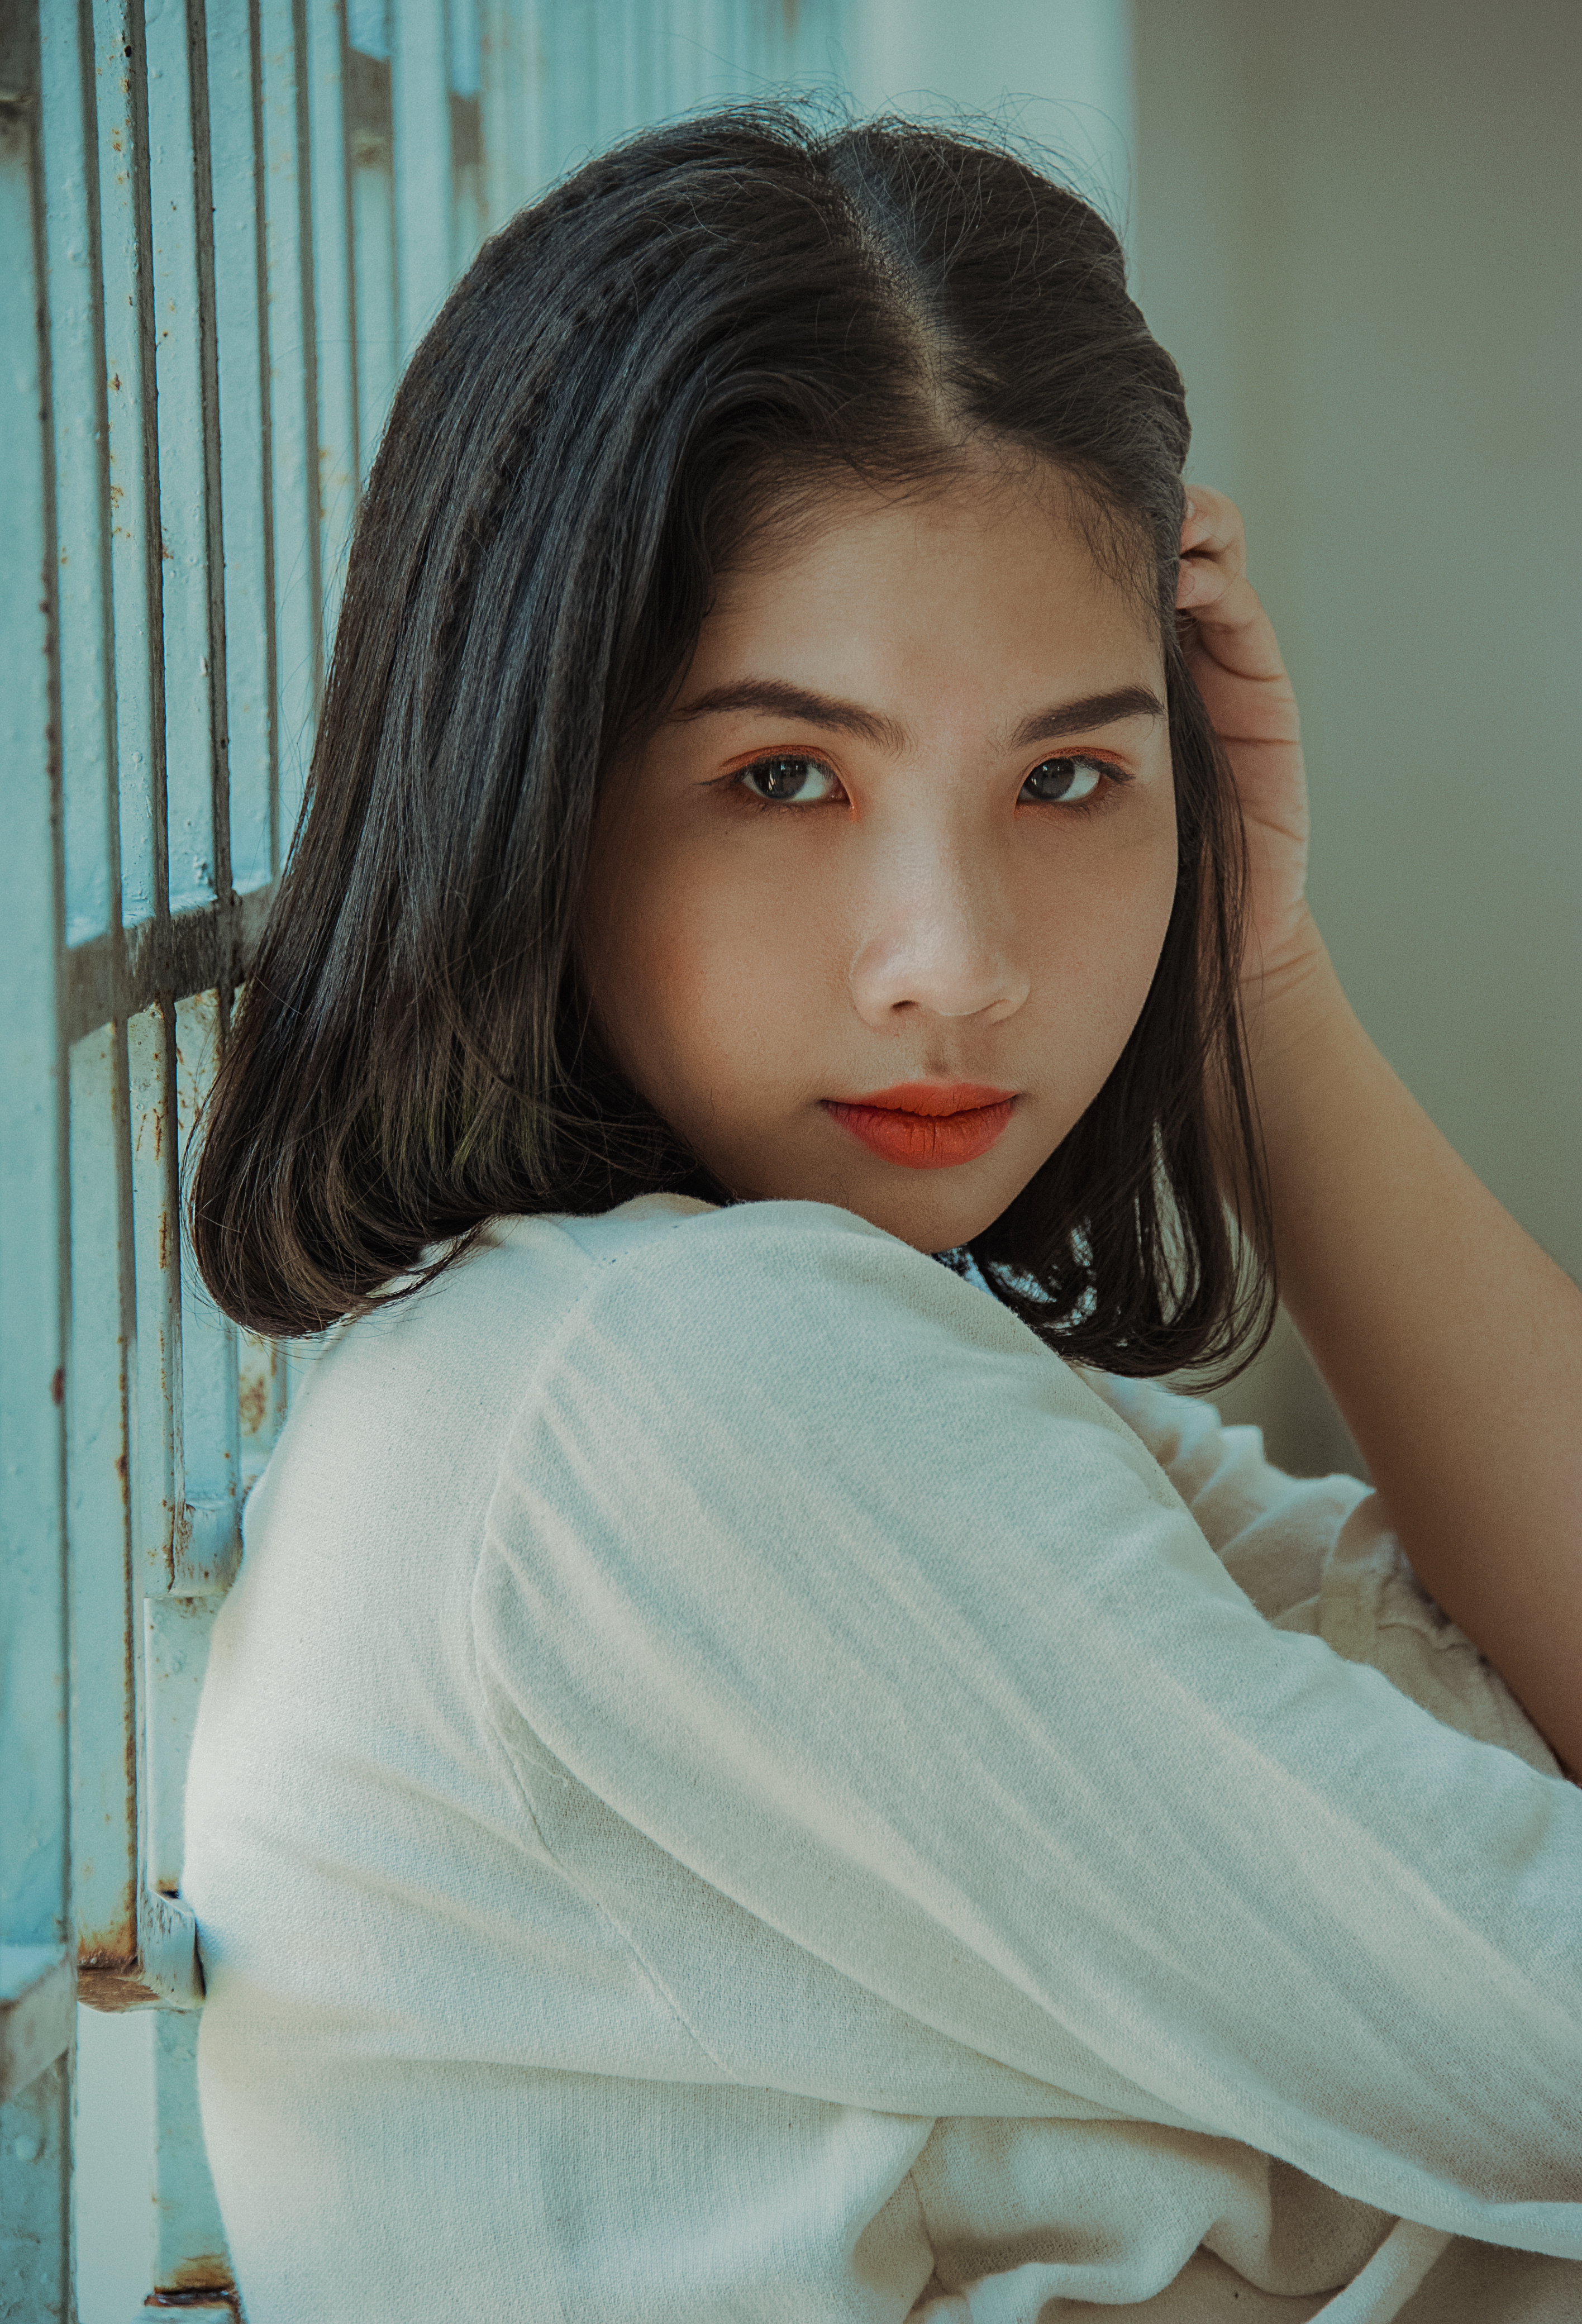
love, cute, portrait, beautiful, happy, girl, beauty, human hair color, lady, eye, hairstyle, model, black hair, photo shoot, long hair, brown hair, lip, portrait photography